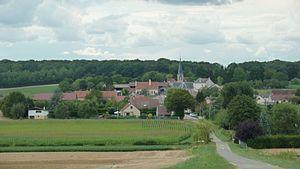
Entrée du village de Tellecey, direction de Lamarche sur Saône.
Tellecey est une commune française située dans le département de la Côte-d'Or, en région Bourgogne-Franche-Comté.